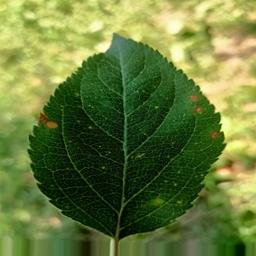
Label: Alternaria